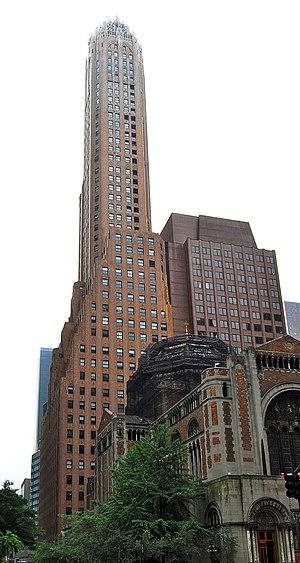
Le 570 Lexington Avenue, également connu sous le nom de General Electric Building, est un gratte-ciel situé à Manhattan, New York, à l'intersection de Lexington Avenue et de la 50e rue. Construit en 1931, de style Art déco avec des éléments de style néogothique, l'immeuble est haut de 195 mètres.
GE Aviation est le principal fournisseur mondial de réacteurs d'avions et propose des moteurs pour la majorité des avions de transport civil. C'est une branche de GE Infrastructure, elle-même branche de General Electric